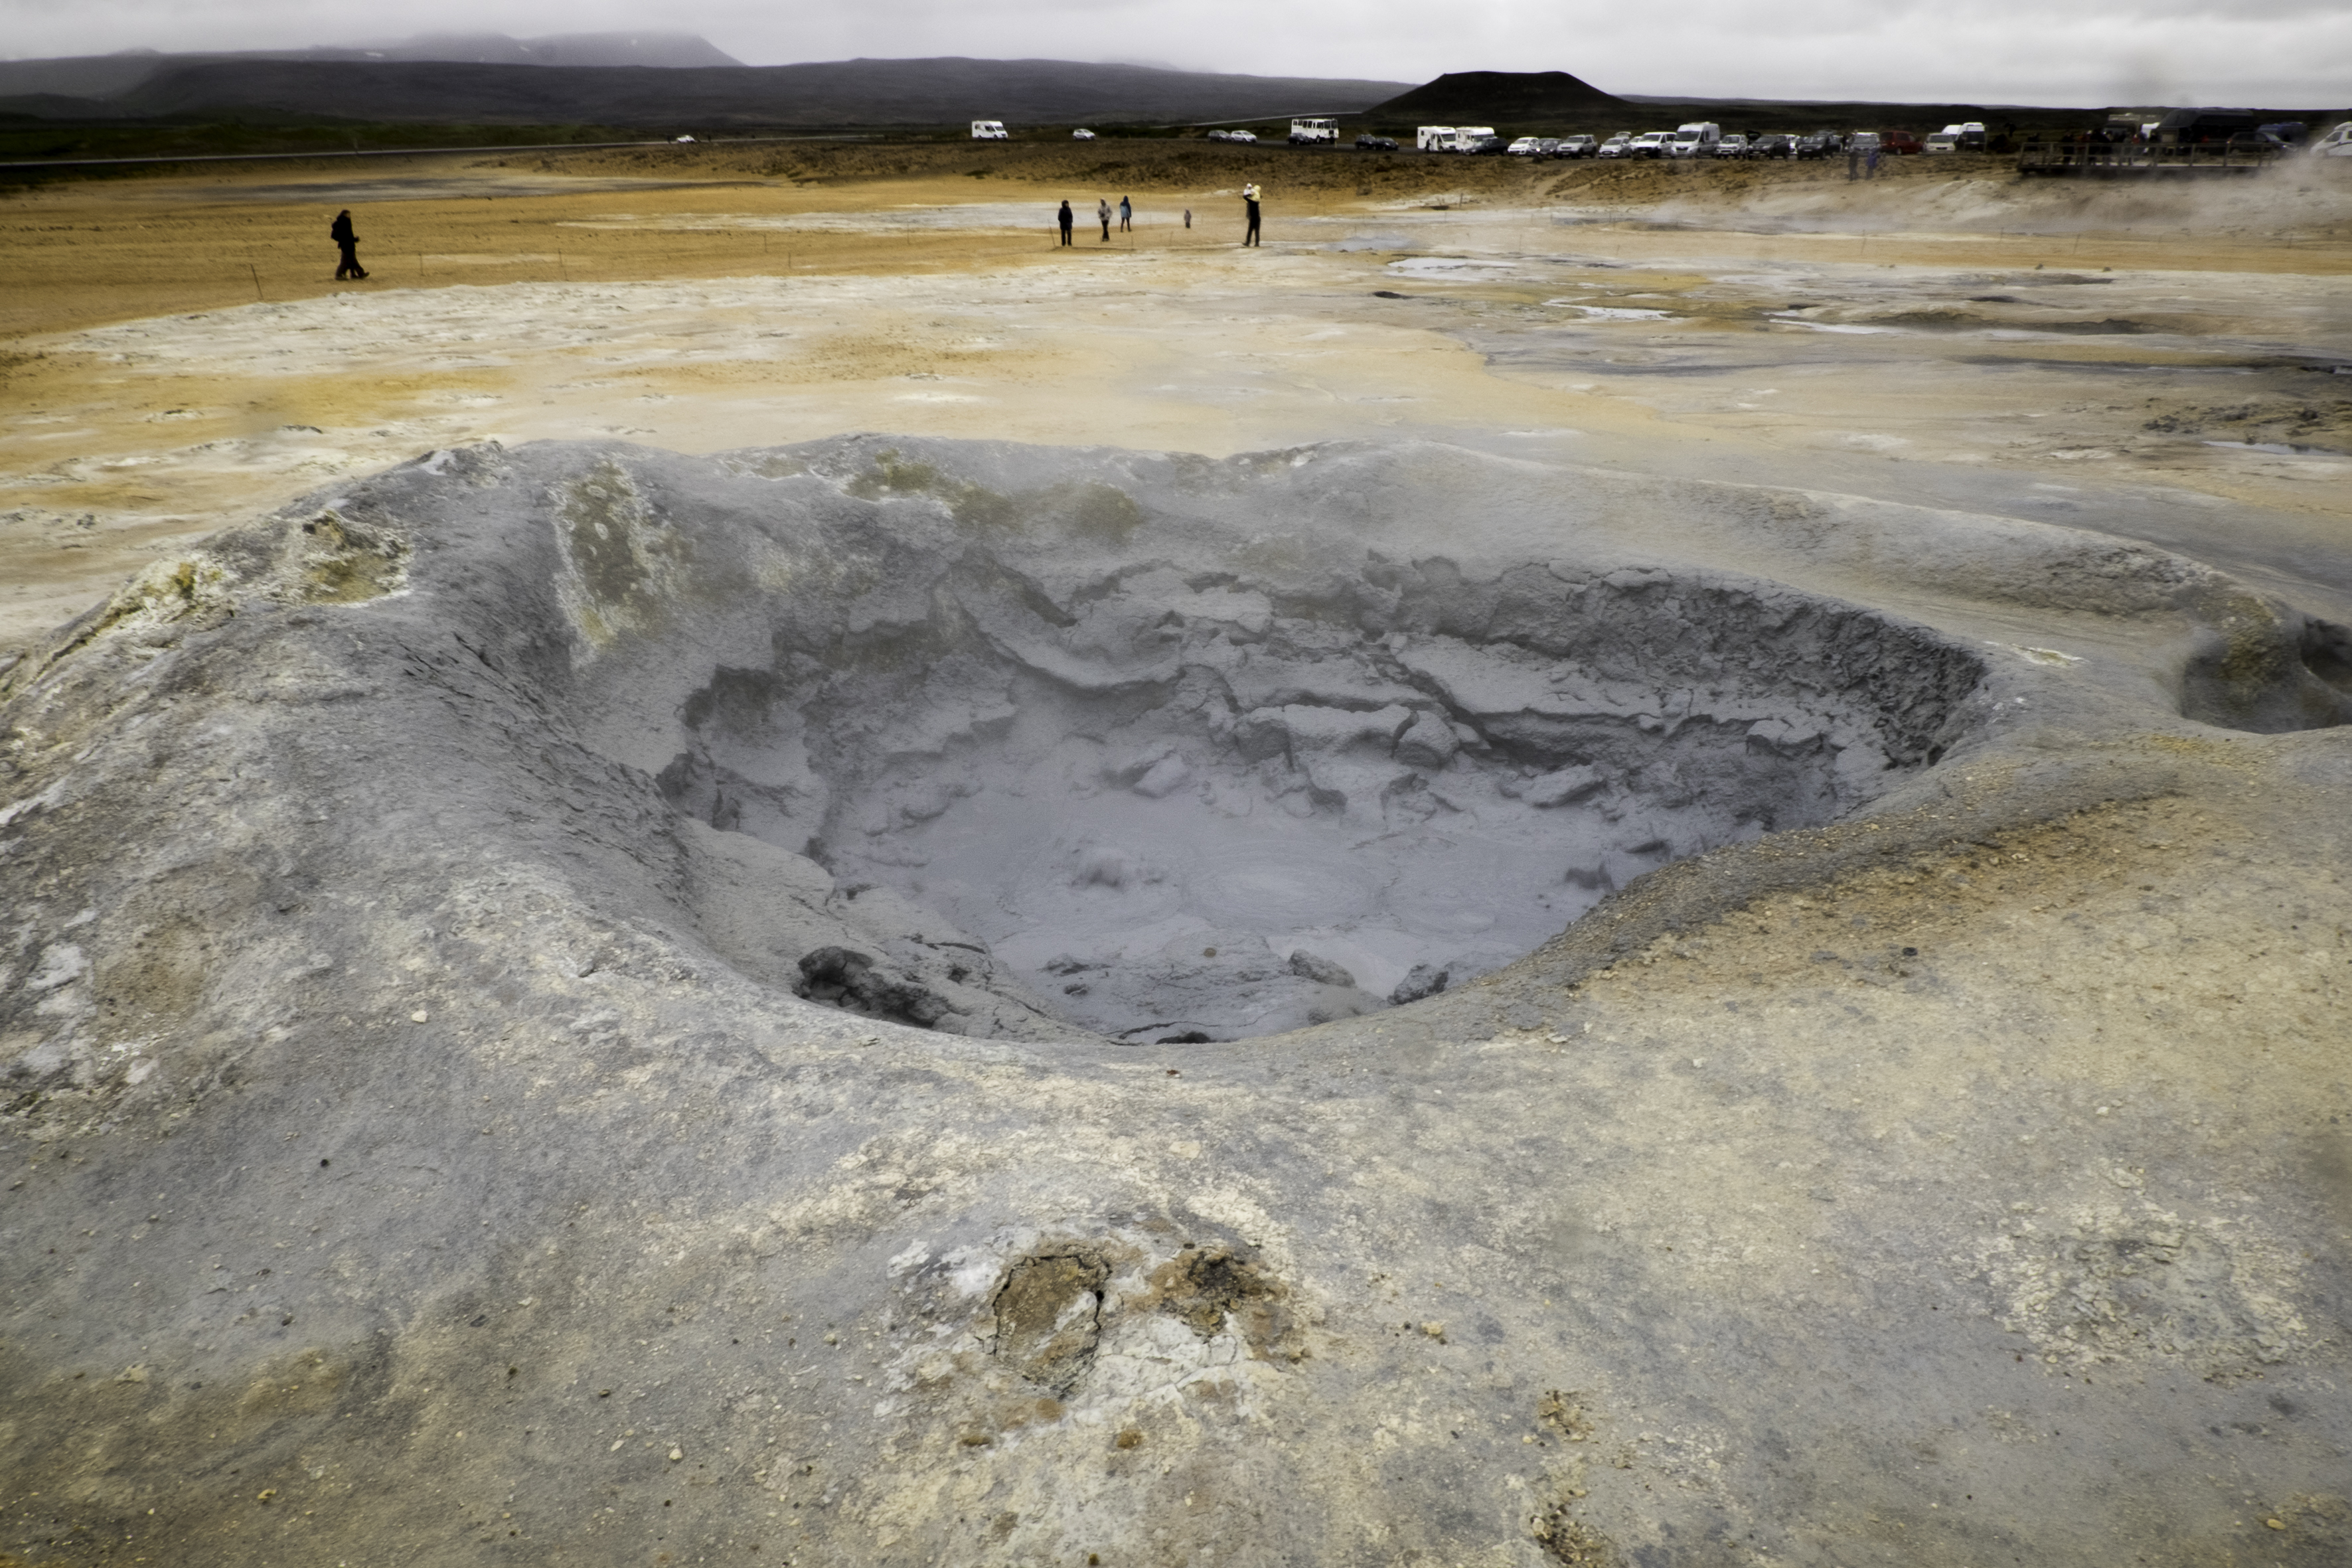
sea, coast, water, sand, rock, wave, travel, fujifilm, iceland, material, is, geology, geyser, fuji, fujixt1, fujix, landform